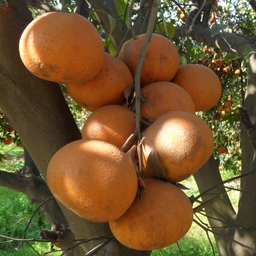
Plant part: fruit
Disease: canker